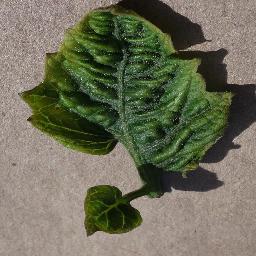
Label: Tomato___Tomato_Yellow_Leaf_Curl_Virus